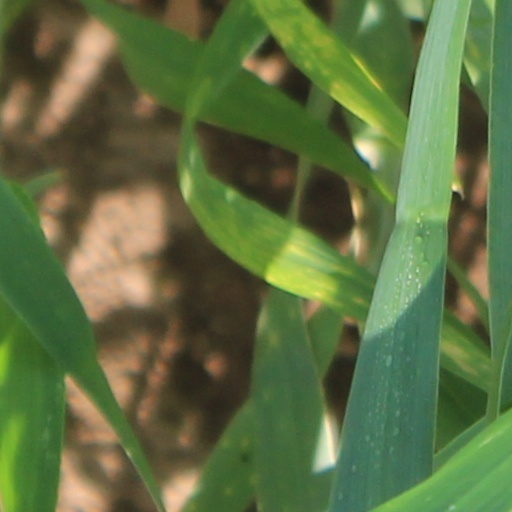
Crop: wheat